1944 New Hampshire Wildcats football team

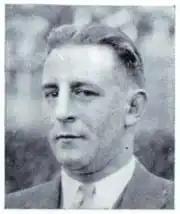
Head coach Herbert Snow, from the 1934 yearbook of Wellesley High School

The 1944 New Hampshire Wildcats football team represented the University of New Hampshire in the 1944 college football season. The Wildcats were led by first-year head coach Herbert Snow and completed the season with a record of 1–3. The team played its home games at Lewis Field (also known as Lewis Stadium) in Durham, New Hampshire.